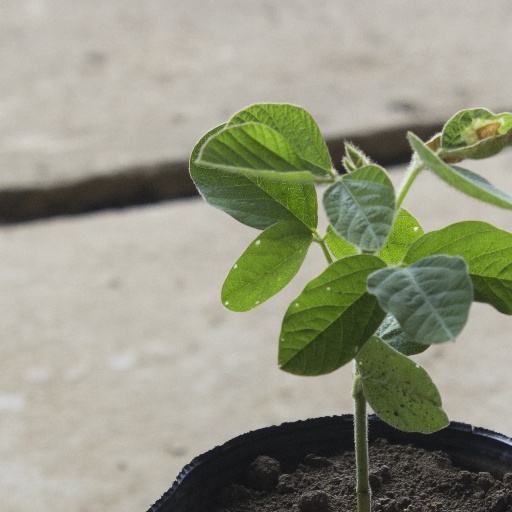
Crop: soybean